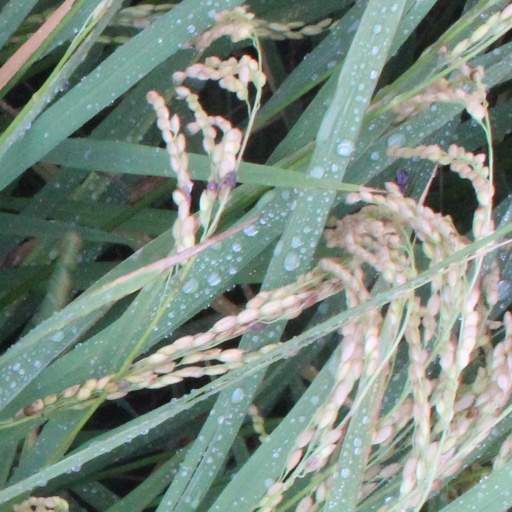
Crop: rice